Daniel Finkelstein

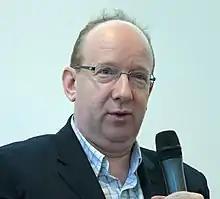
Finkelstein speaking in 2012

Daniel William Finkelstein, Baron Finkelstein, (born 30 August 1962) is a British journalist, author, political advisor and politician. He is a former executive editor of "The Times," where he remains a weekly political columnist, and has been a regular columnist at "The Jewish Chronicle" since 2010. Finkelstein was formerly an advisor to Prime Minister John Major and leader of the Conservative Party William Hague. Since 2013 he has sat as a Conservative Peer of the House of Lords. Finkelstein is a director of Chelsea football club.